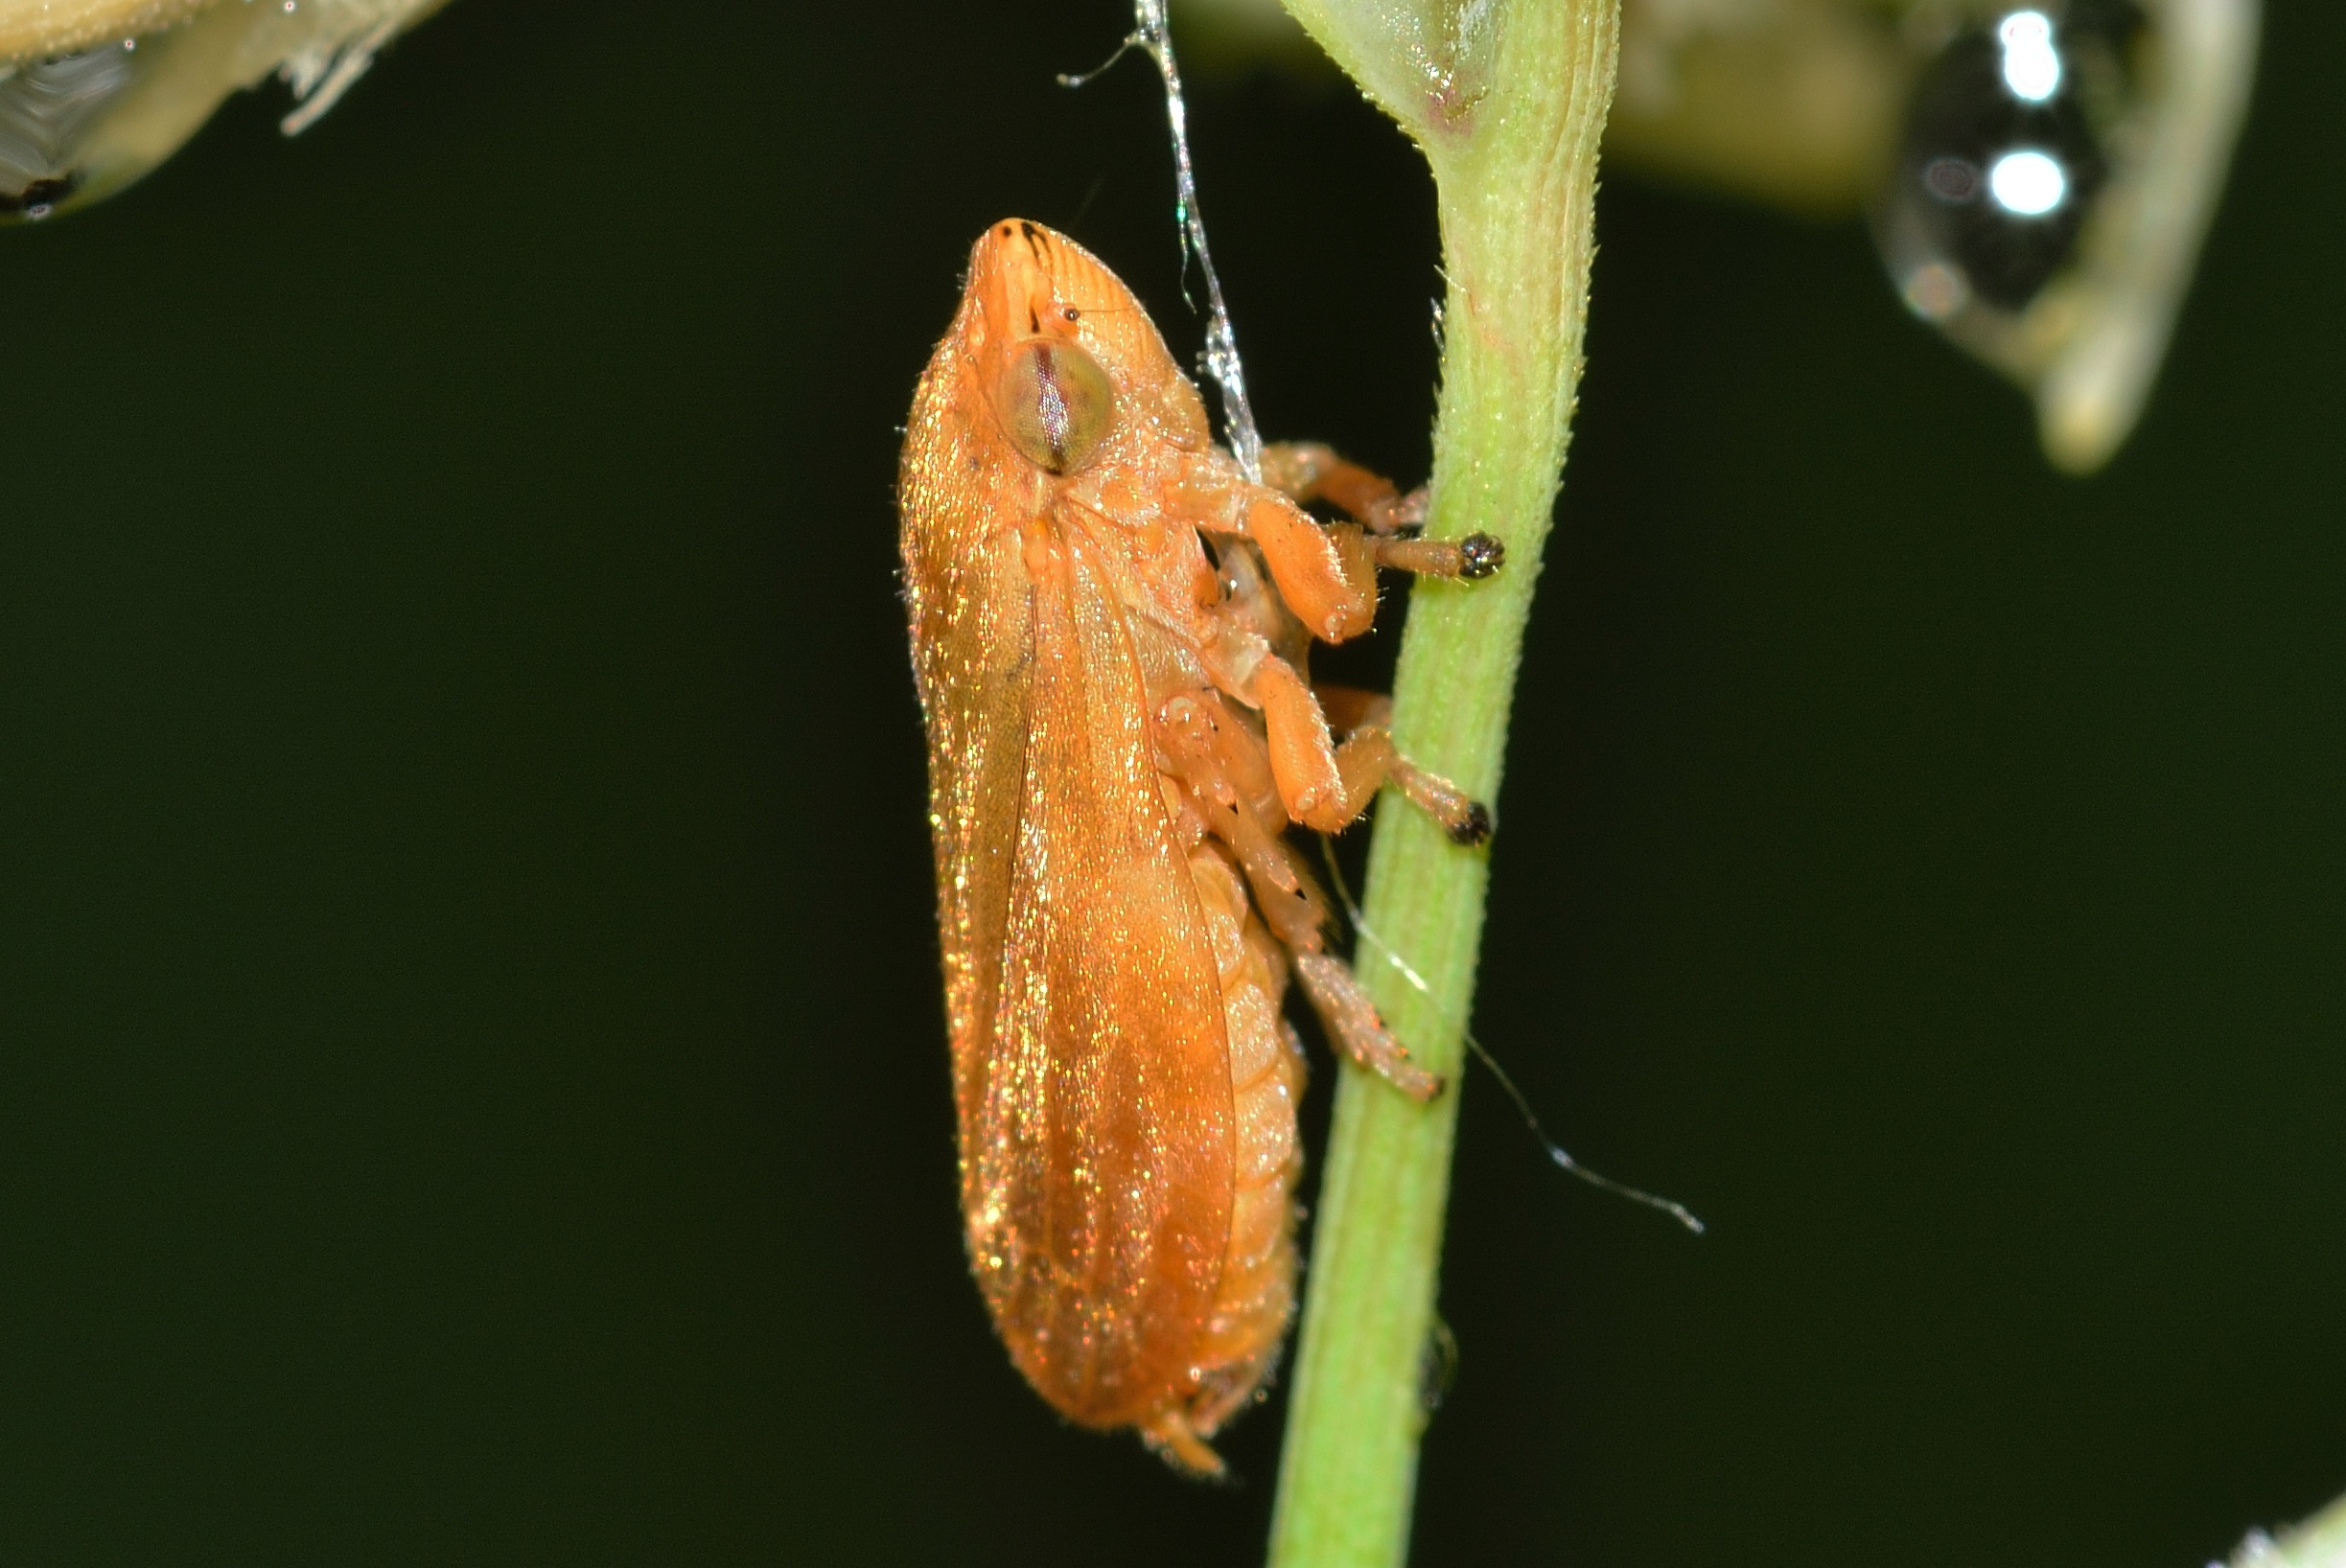
photography, leaf, insect, fauna, invertebrate, close up, insects, hemiptera, macro photography, arthropod, plant stem, true bugs, eurymela